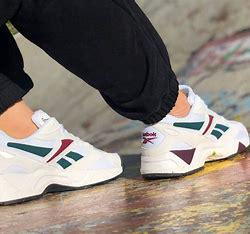
Brand: Reebok
Model: Aztrek 96